Angus Brandt

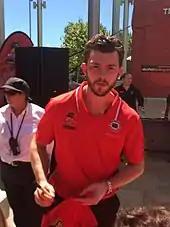
Brandt in March 2017, after winning his first NBL championship

On 12 May 2016, Brandt signed a two-year deal with the Perth Wildcats. His first season with the Wildcats saw him improve as the year went on, as he had a number of memorable performances as the Wildcats faced clutch games towards the end of the season. On 20 January 2017, Brandt played a season-high 30 minutes off the bench and had season-best figures of 17 points and 11 rebounds in an 84–78 overtime win over the Cairns Taipans. The Wildcats finished the regular season in third place with a 15–13 record, and went on to sweep the second-seeded Taipans in the semi-finals to make it through to the best-of-five NBL Grand Final series against the Illawarra Hawks. In game two of the series, Brandt stepped up to cover the loss of Matthew Knight, who suffered a head injury. Brandt recorded 15 points and 11 rebounds to help the Wildcats take a 2–0 lead in the series. The Wildcats took out the championship in game three with a 95–86 win, thus sweeping the series. Brandt had six points, seven rebounds and four assists in 20 minutes off the bench in game three. He appeared in all 33 games for the Wildcats in 2016–17, averaging 6.0 points, 2.9 rebounds and 1.1 assists per game. His development as the season went on saw him earn the Perth Wildcats Most Improved Player Award.